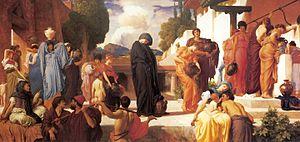
Andromaque est une tragédie en cinq actes et en vers de Jean Racine écrite en 1667 et représentée pour la première fois au château du Louvre le 17 novembre 1667. Elle comporte 1 648 alexandrins.